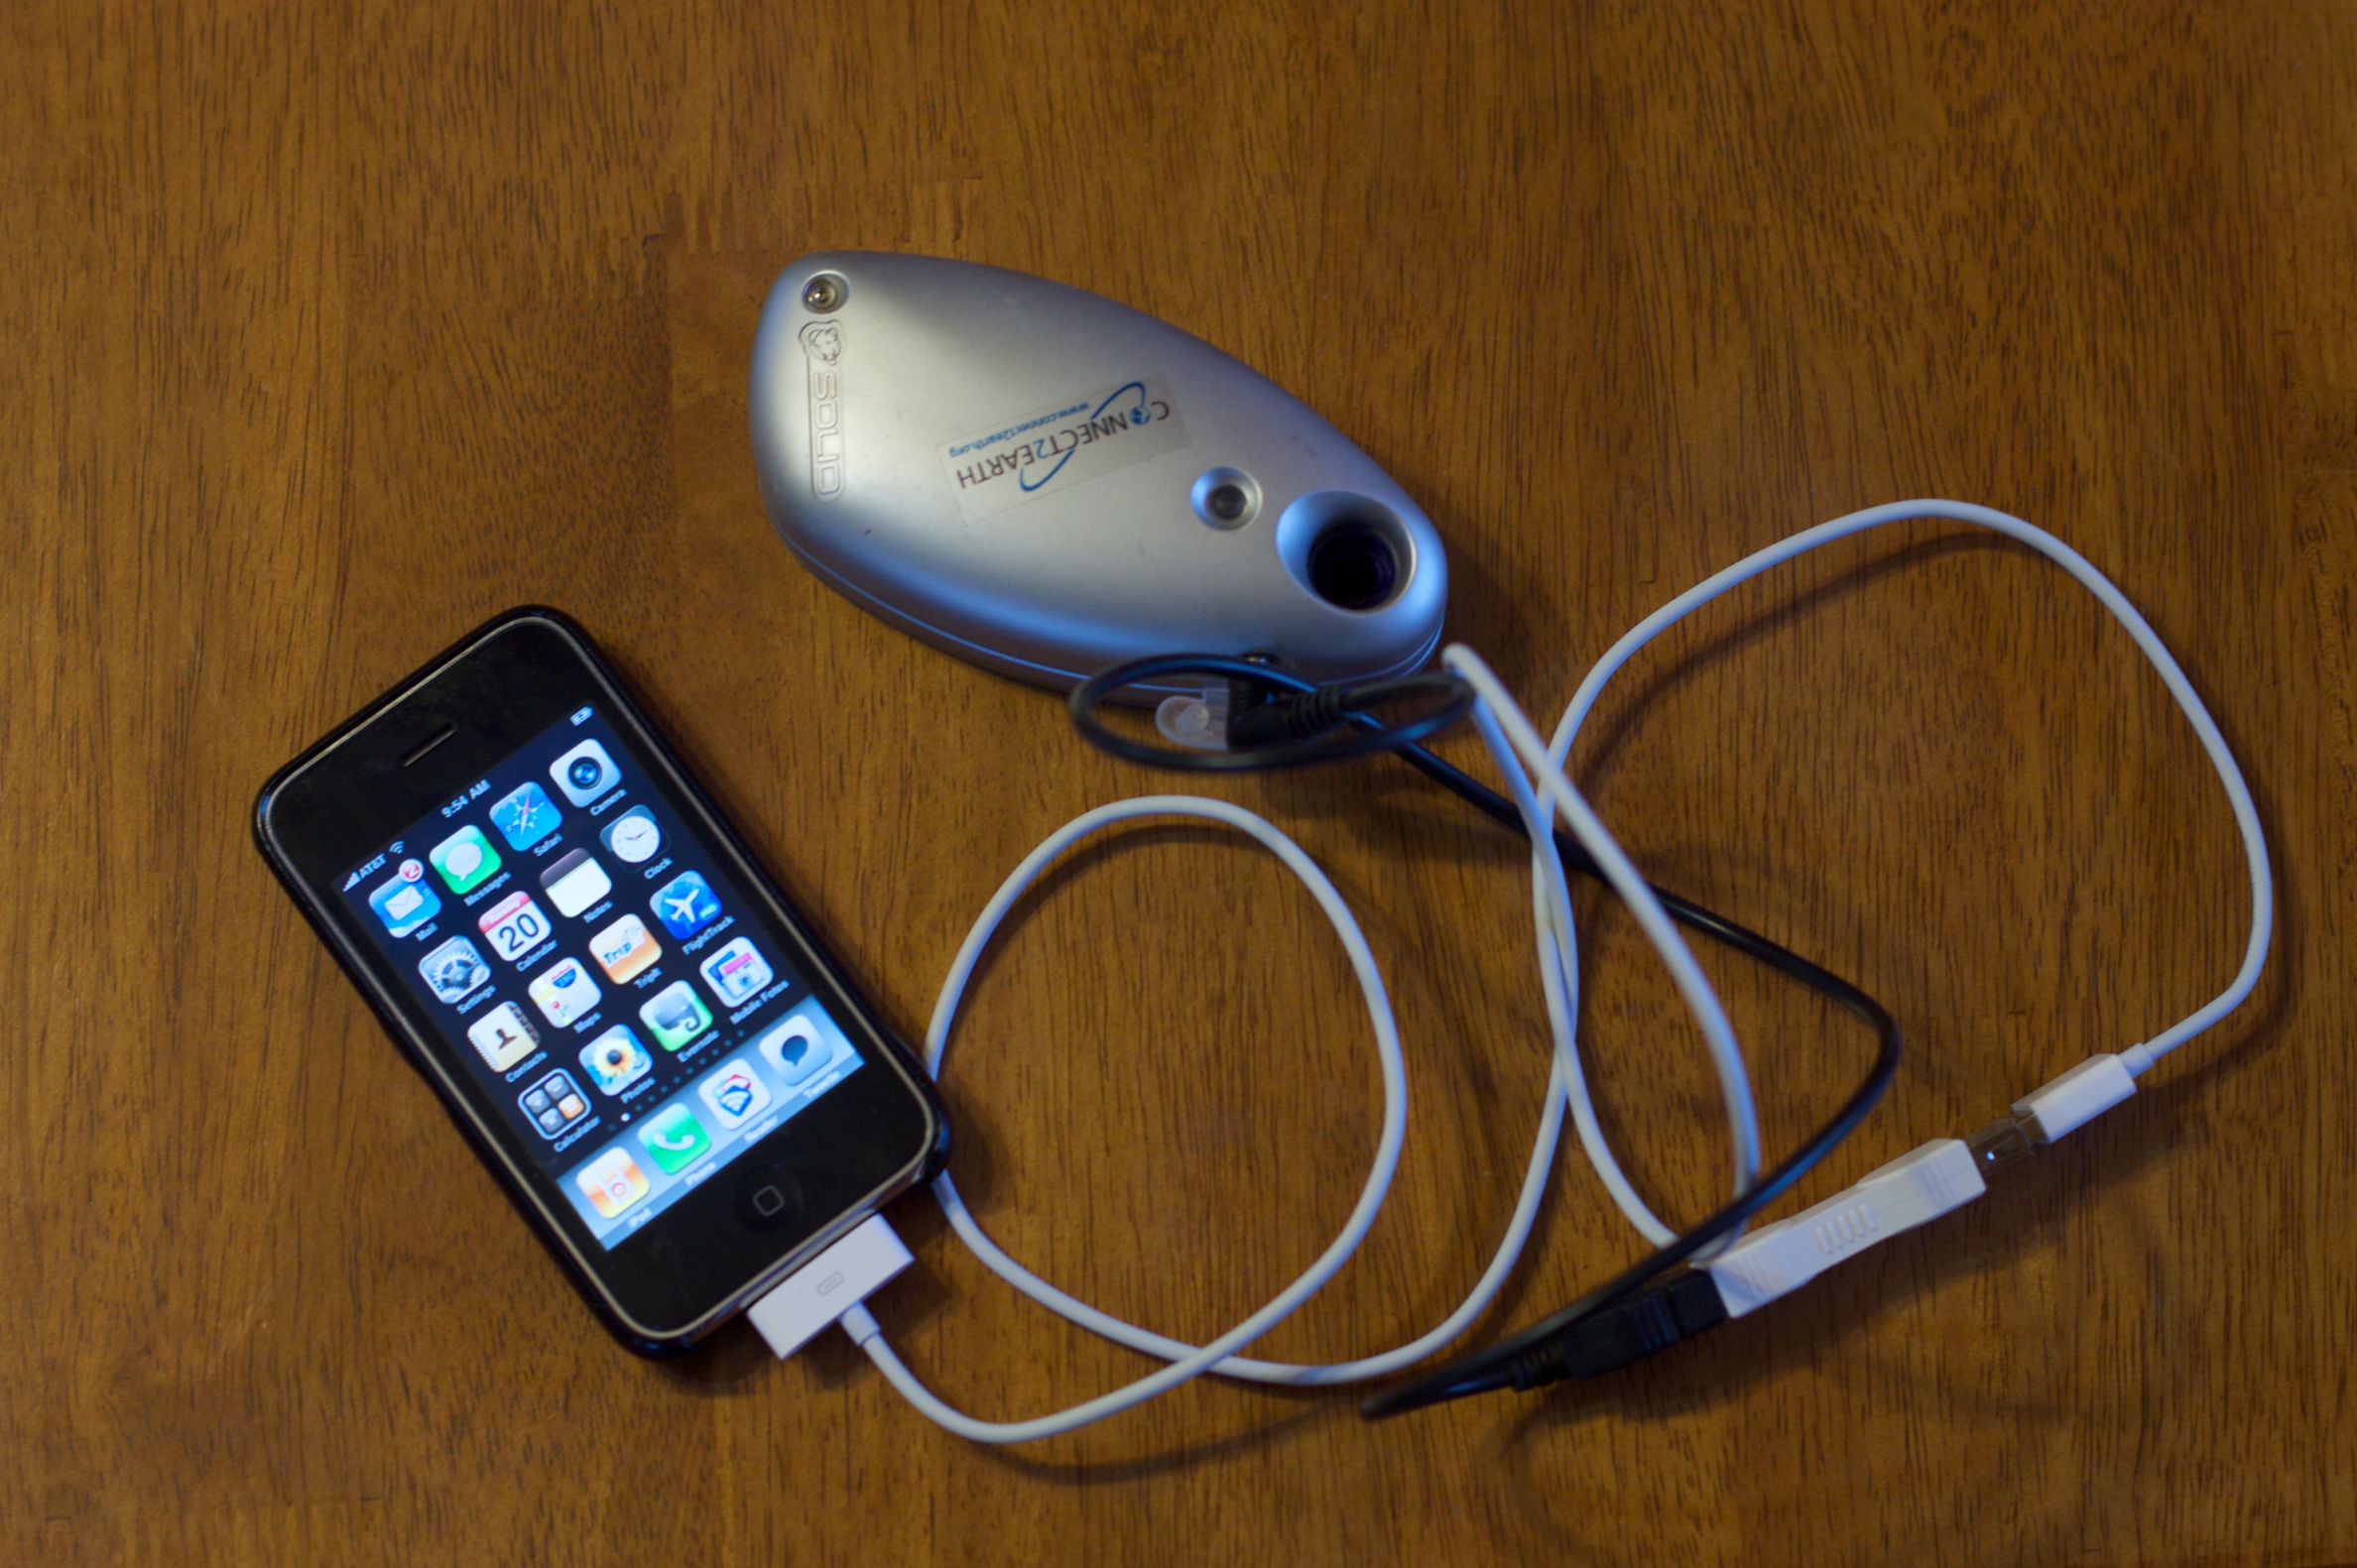
light, technology, gadget, lighting, mobile phone, solar, product, electronics, multimedia, solio, communication device